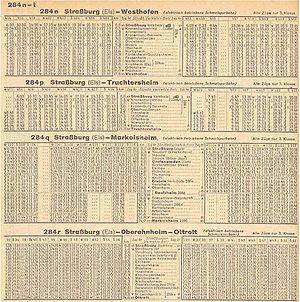
Le tramway de Strasbourg est un mode de transport en commun ayant fonctionné à Strasbourg jusqu'en 1960.